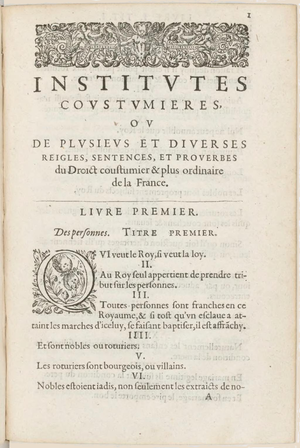
Antoine Loysel (1536-1617). Institutes coutumières ou manuel de plusieurs et diverses règles, sentences, &amp
L'ordonnance ou édit de mars 1685 sur les esclaves des îles de l'Amérique est promulguée en mars 1685 par le roi de France Louis XIV. Elle fut préparée dans le cadre du vaste processus de législation royale, principalement en matière religieuse, animé sous le règne de Louis XIV par Jean-Baptiste Colbert, et poursuivi par son fils homonyme, le marquis de Seignelay qui s'illustra, quelques mois plus tard, par la promulgation de l'Edit de Fontainebleau qui révoque l'édit de Nantes.
Antoine Loysel, seigneur de Courroy, de Fouilloy et de l'Églantier, né le 16 février 1536 à Beauvais et mort le 28 avril 1617 à Paris, est un jurisconsulte resté célèbre parmi les juristes pour avoir collecté les principes généraux de l'ancien droit coutumier français.
Le décret d'abolition de l'esclavage dans les colonies françaises du 4 février 1794 est une décision émise par la Convention nationale et votée à Paris le 16 pluviôse an II, 4 février 1794. Le décret décide l'abolition de l'esclavage des Nègres dans toutes les Colonies. Il suit et confirme l'initiative des commissaires civils de Saint Domingue Sonthonax et Polverel et prend valeur de loi générale. Le texte ne prévoit d'indemnisation pour aucune des catégories sociales. Inégalement appliqué, il a été abrogé par la loi du 20 mai 1802.